Lead (sea ice)

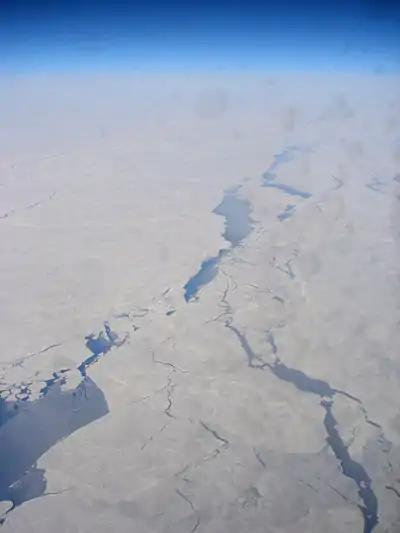
Aerial view of the Chukchi Sea between Chukotka and Alaska, displaying a pattern of leads. Much of the open water inside those leads is already covered by new ice (indicated by a slightly lighter blue color).

A lead (rhymes with "reed") is a large fracture within an expanse of sea ice, defining a linear area of open water that can be used for navigation purposes. Leads vary in width from meters to hundreds of meters. As is the case for polynyas (another sea ice feature involving open water), leads allow the direct interaction between the atmosphere and the ocean, and are important for Arctic sea ice ecology. Additionally it has been lately found that ice leads contribute significantly to the amount of mercury deposited onto surface and leaked into the ocean. If the air is cold enough (typically in the winter), the water within a lead quickly refreezes, such that in many cases, leads are partly or entirely covered by a thin layer of new ice.